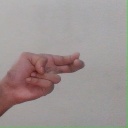
अक्षर: ह